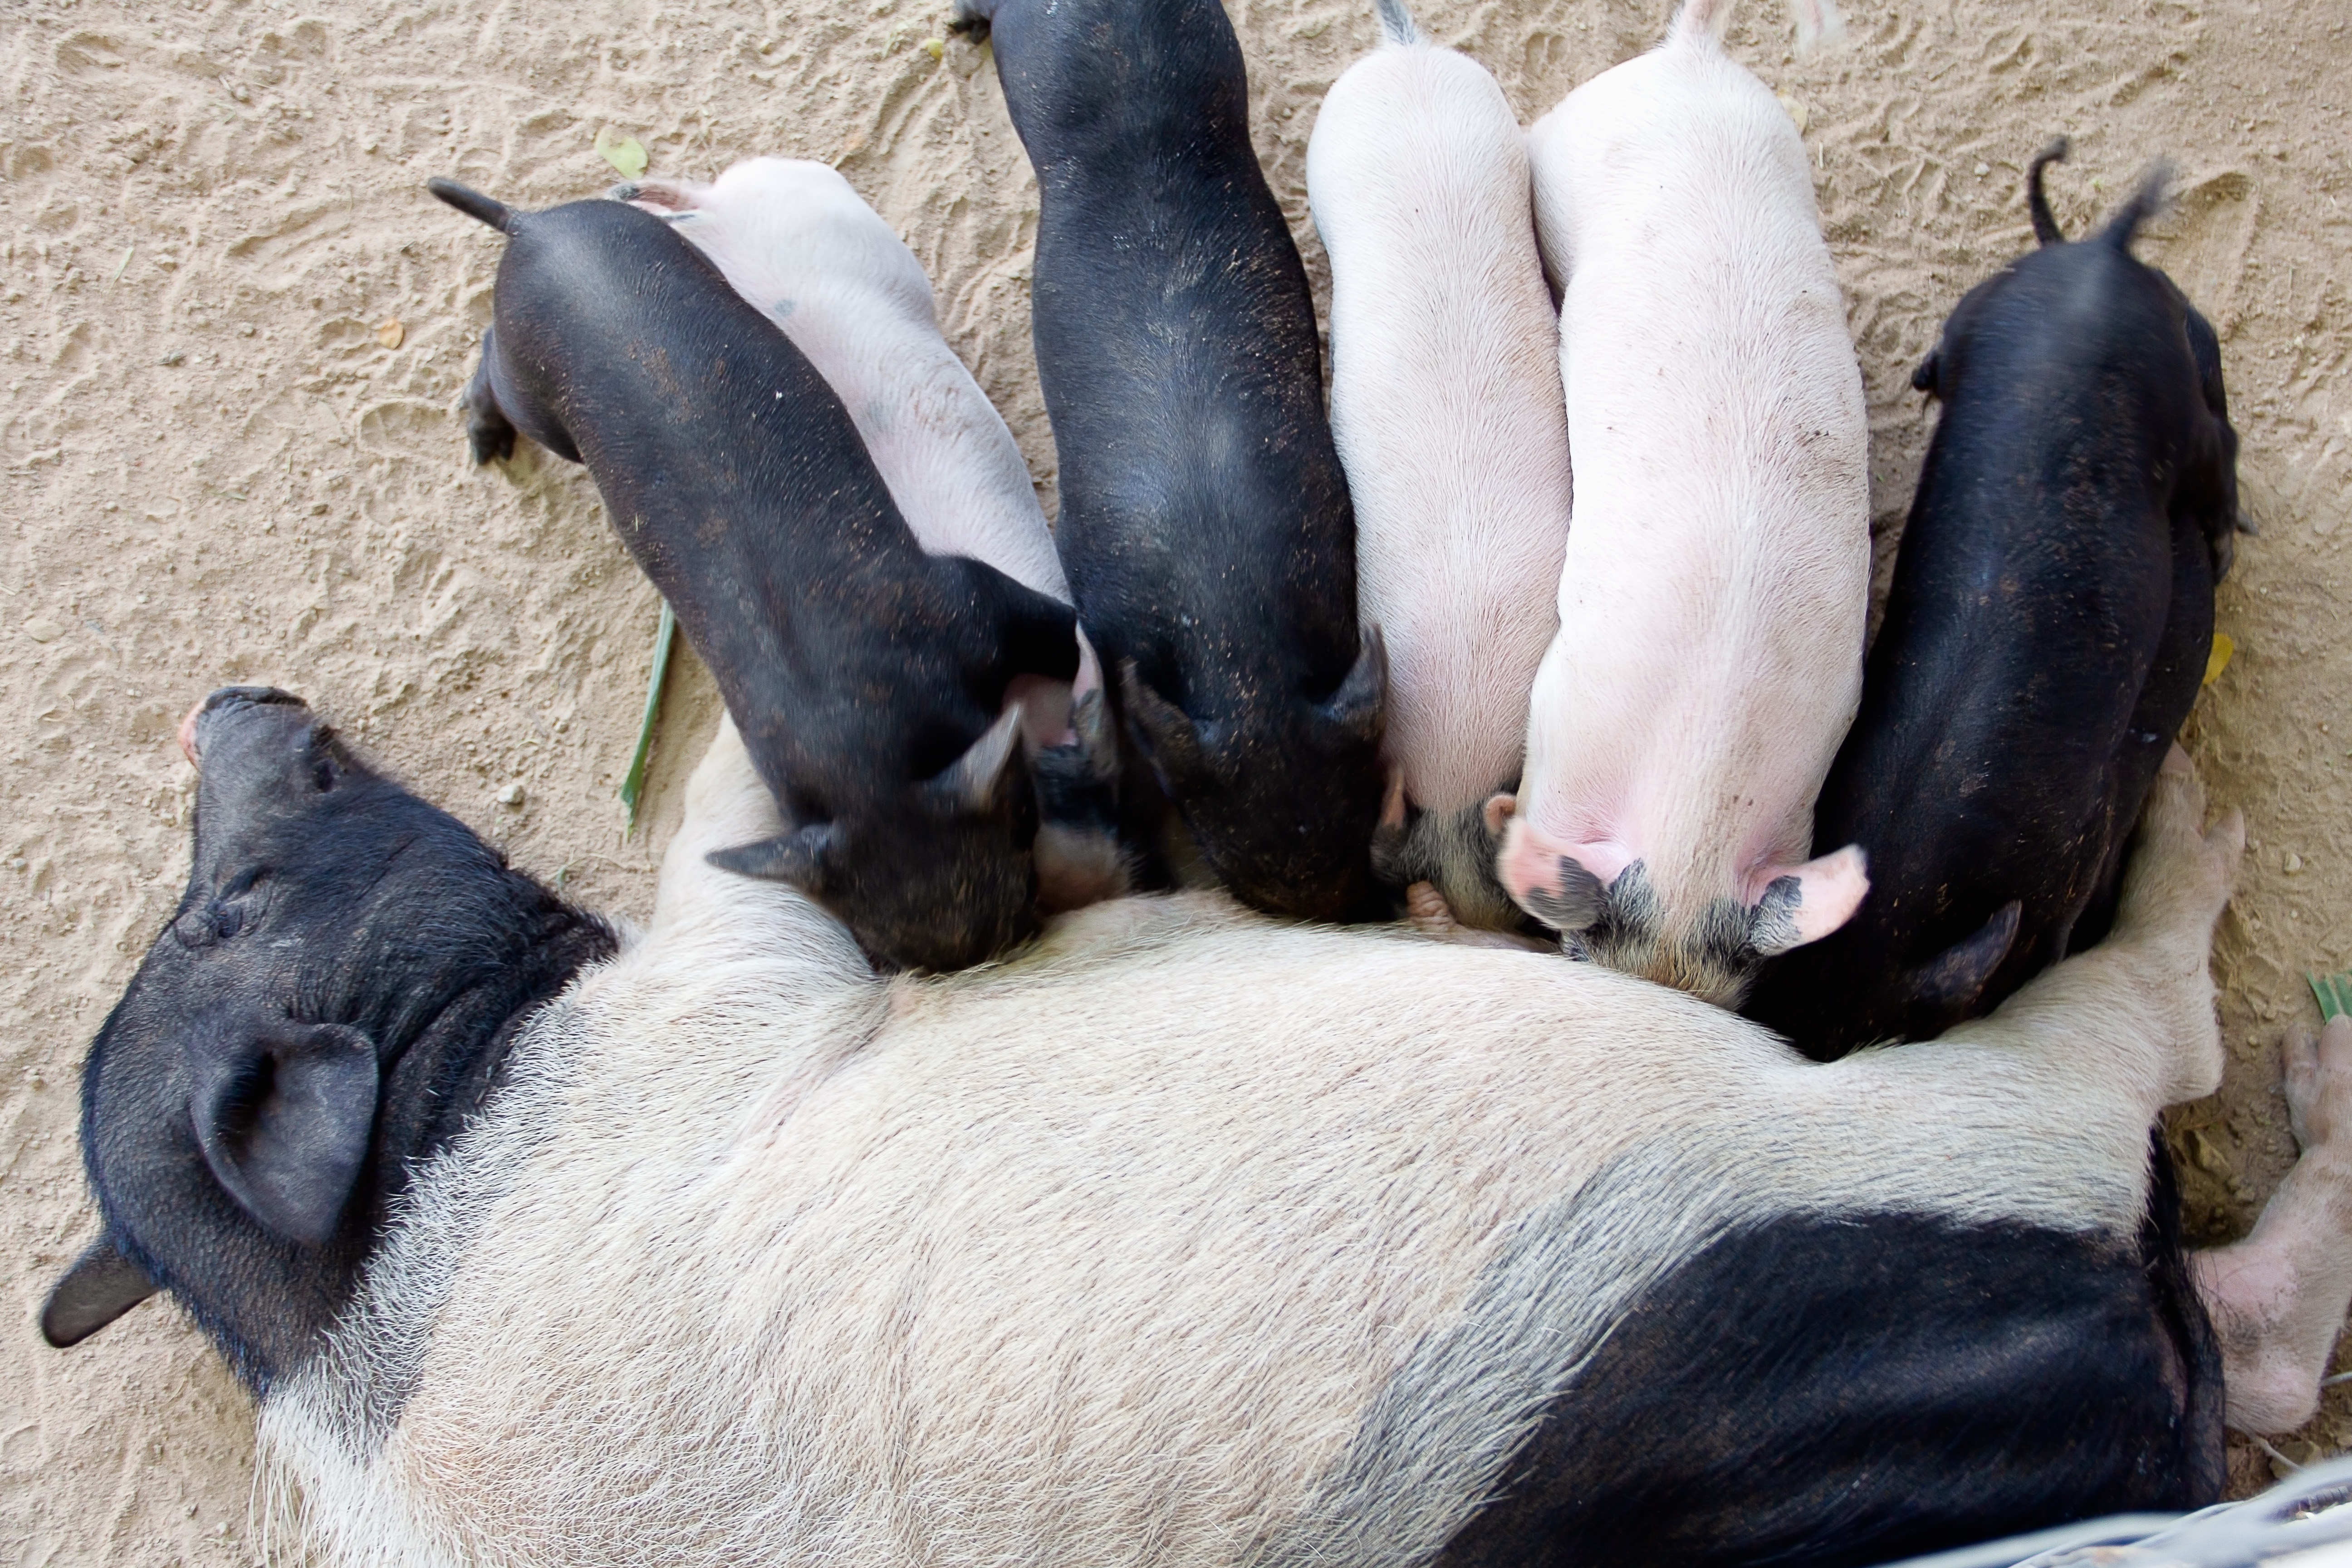
animal, animals, baby, barn, breast, breeding, domestic, eating, family, farm, feeding, food, group, hungry, mammal, milk, mother, pig, piglet, piglets, pigpen, pigs, pork, small, sucking, suckling, young, pig like mammal, domestic pig, snout, livestock